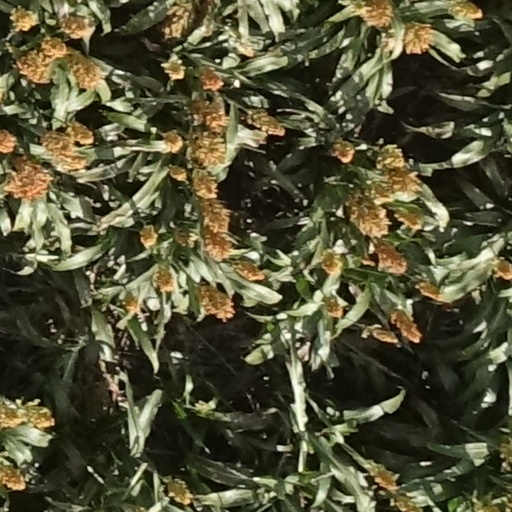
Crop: sorghum